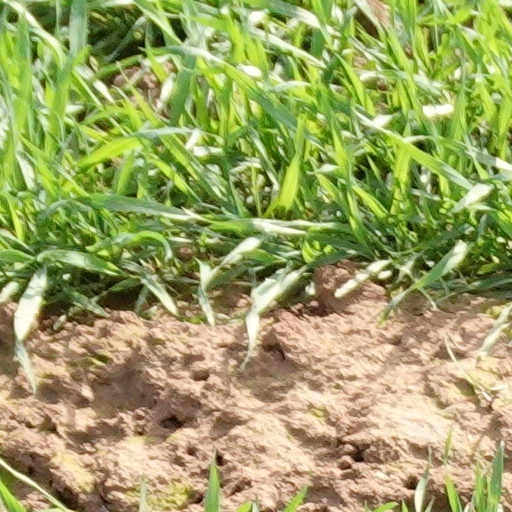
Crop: wheat